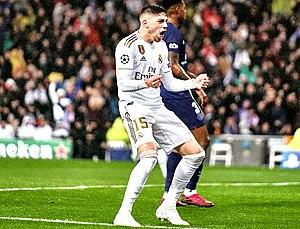
Federico Valverde pendant un match contre le PSG
Santiago Federico Valverde Dipetta, abrégé Federico Valverde, né le 22 juillet 1998 à Montevideo, est un footballeur international uruguayen. Il évolue au poste de milieu de terrain au Real Madrid.